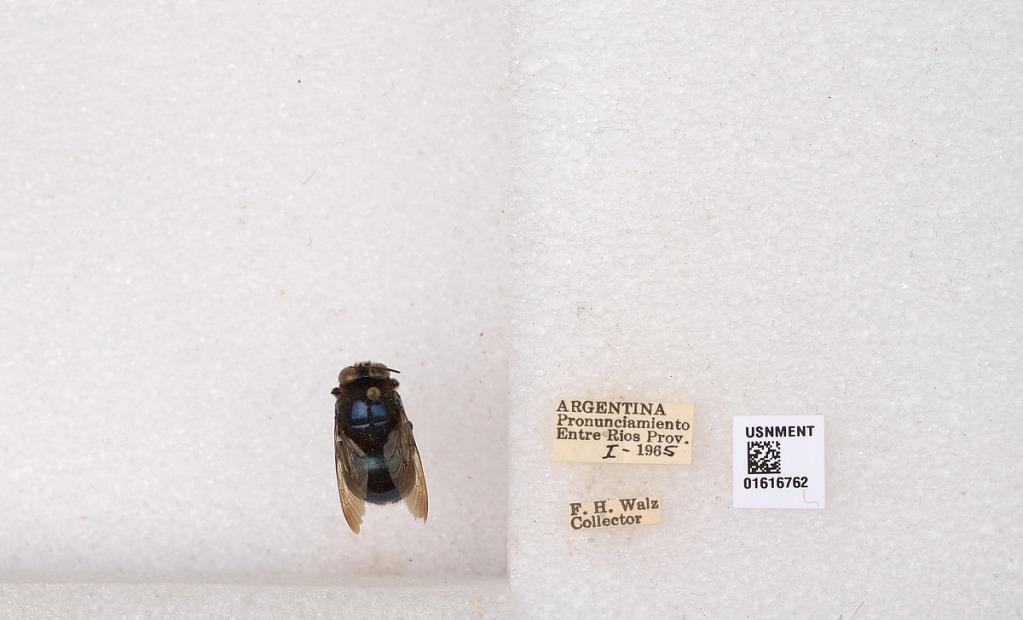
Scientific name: Xylocopa (Schonnherria) splendidula Lepeletier
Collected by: F. Walz
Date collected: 1965-1-1
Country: Argentina
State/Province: Entre Rios
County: Uruguay
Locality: Pronunciamiento